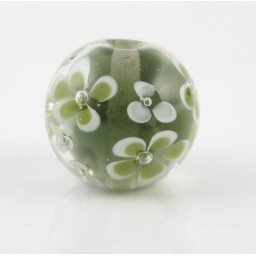
I made this bead in light grey glass and added flowers in white and Slytherin green